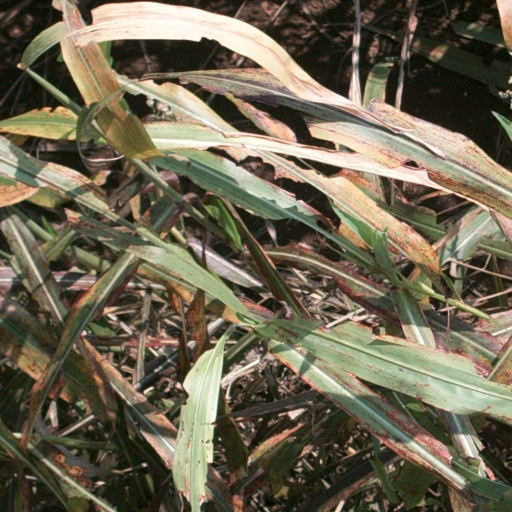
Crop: sorghum